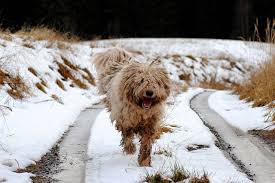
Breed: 318-n000115-komondor